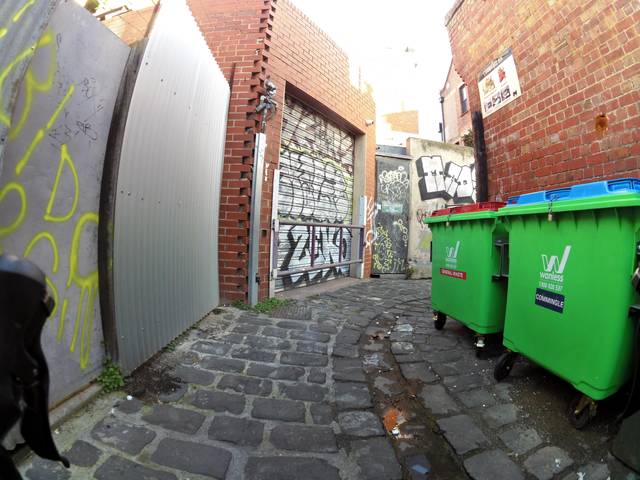
Region: Australia
Coordinates: -37.799, 144.967